Mohamed Kamel Amr

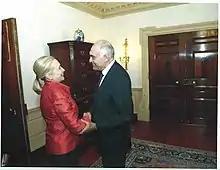
Amr meeting Secretary of State Hillary Clinton at the US State Department in September 2011

Amr resigned his post as foreign minister in late June 2013 due to the ongoing civil and political strife gripping the country. Amr continued in his post in a caretaker capacity until the formation of the new government on July 18, 2013, at which time he announced his retirement from government service.